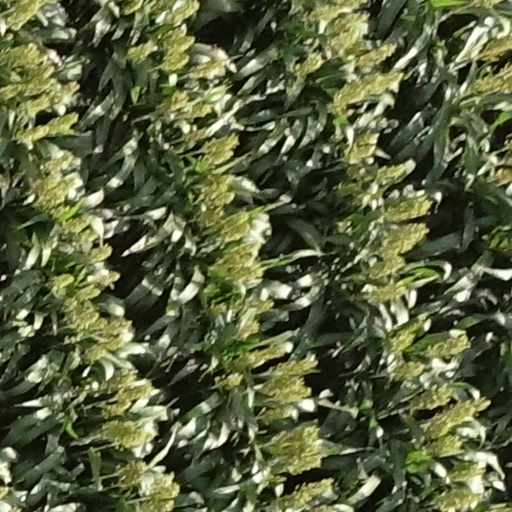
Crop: sorghum